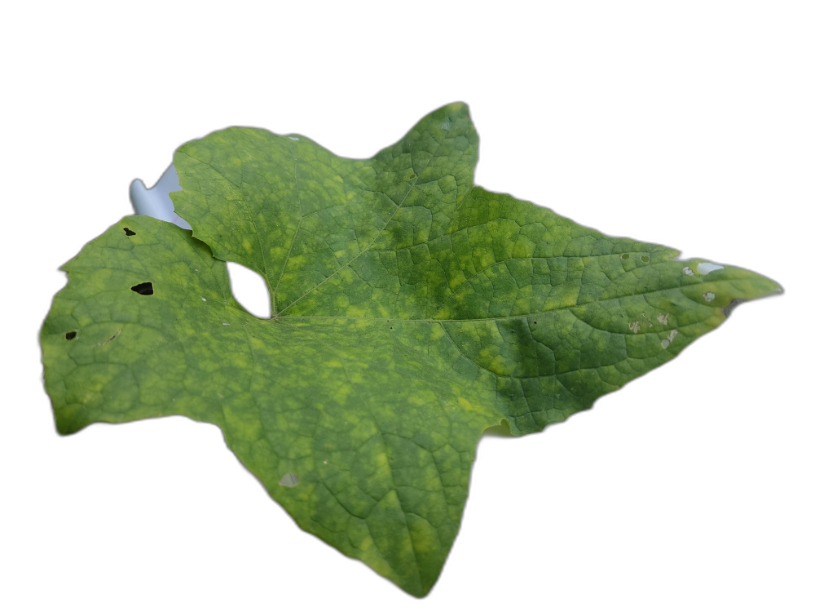
Crop: Zucchini
Label: Downy_Mildew